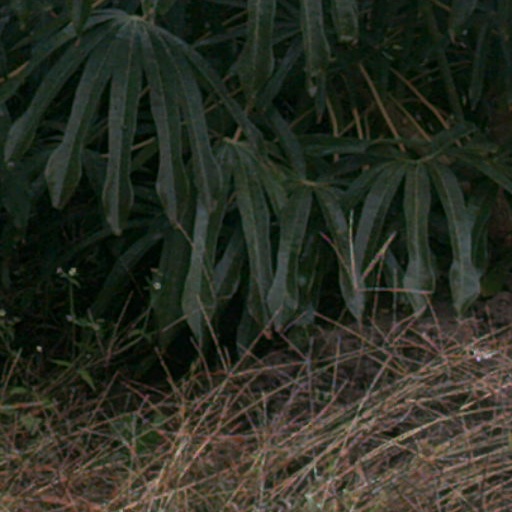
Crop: cassava